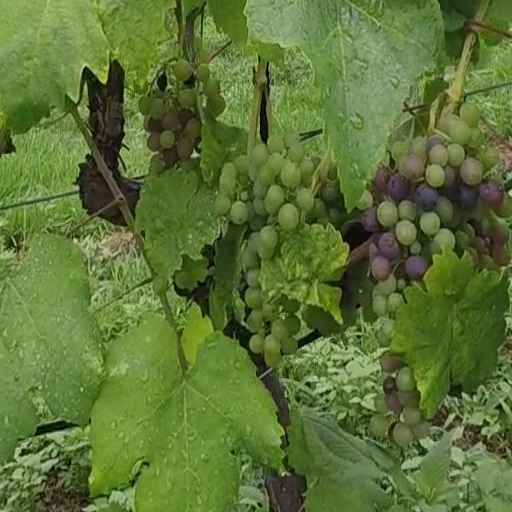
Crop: grape